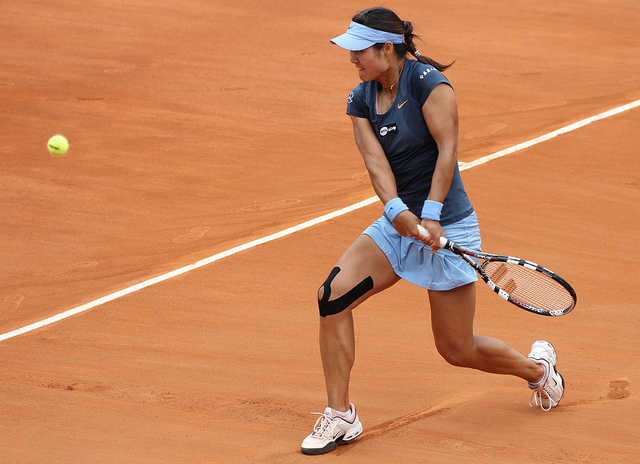
một người phụ nữ đang bước tới trước để đánh quả bóng tennis